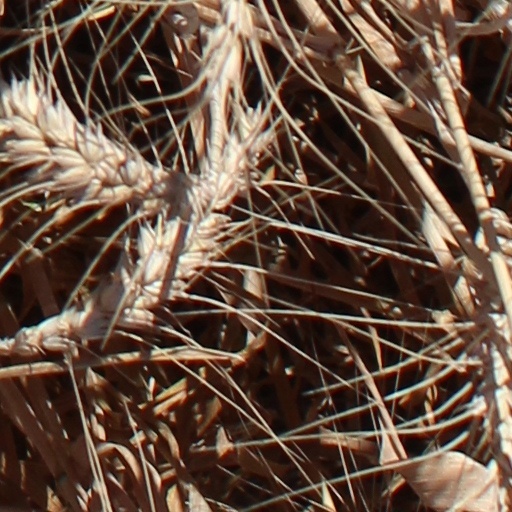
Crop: wheat